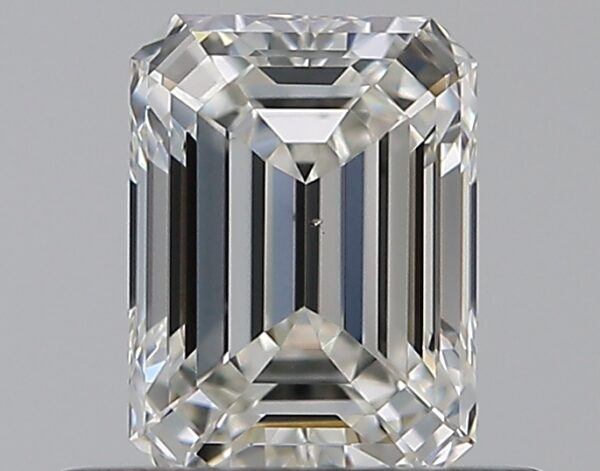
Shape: emerald
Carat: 0.5
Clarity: VS2
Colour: H
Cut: VG
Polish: EX
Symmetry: VG
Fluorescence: N
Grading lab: GIA
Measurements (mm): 5.23 x 3.85 x 2.61